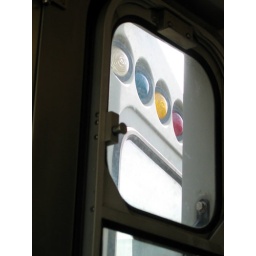
Taken through the window on an El train in Chicago.